Oleksandr Starukh

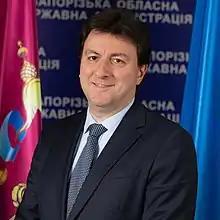

Oleksandr Vasyliovych Starukh (born 28 April 1973) is a Ukrainian historian and politician. On 18 December 2020 he was appointed as Governor of Zaporizhzhia Oblast. He had previously been Governor of Zaporizhzhia Oblast from 2008 to 2010. On 24 January 2023, he was removed from his position as Governor.